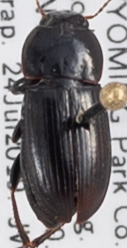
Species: Harpalus ellipsis
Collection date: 2019-07-24
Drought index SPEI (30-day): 0.03
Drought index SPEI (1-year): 0.47
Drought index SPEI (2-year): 1.45